Ukraine International Airlines Flight 752

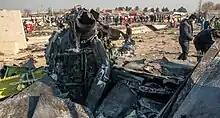
Another view of the wreckage

Iranian and Ukrainian government sources initially blamed mechanical issues aboard the aircraft for its crash. The Ukrainian government later retracted its statement and said anything was possible, refusing to rule out that the aircraft was hit by a missile.